Crispin Glover

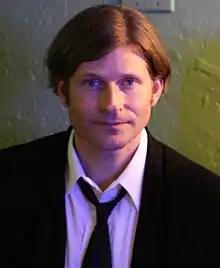
Glover in 2008

In 1987, Glover shot a short film on analog video based on his book "The Backward Swing", that he co-directed with David Brothers. Post-production was never completed on the film.